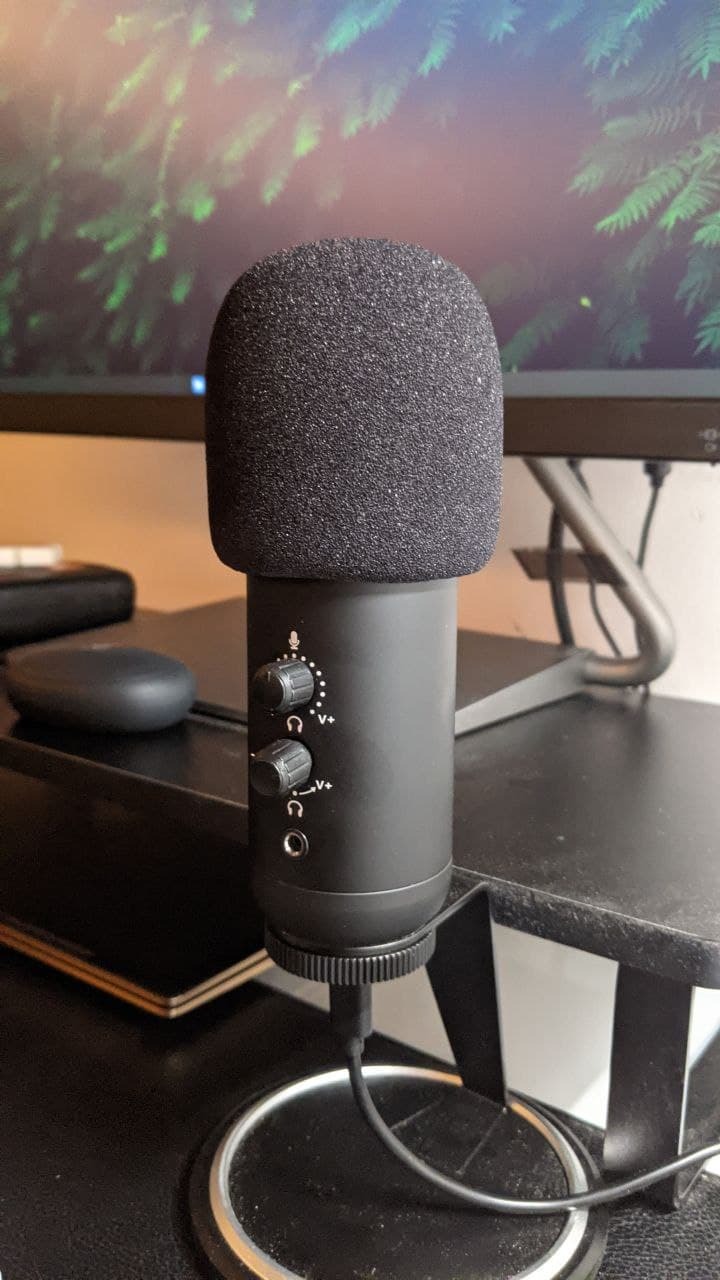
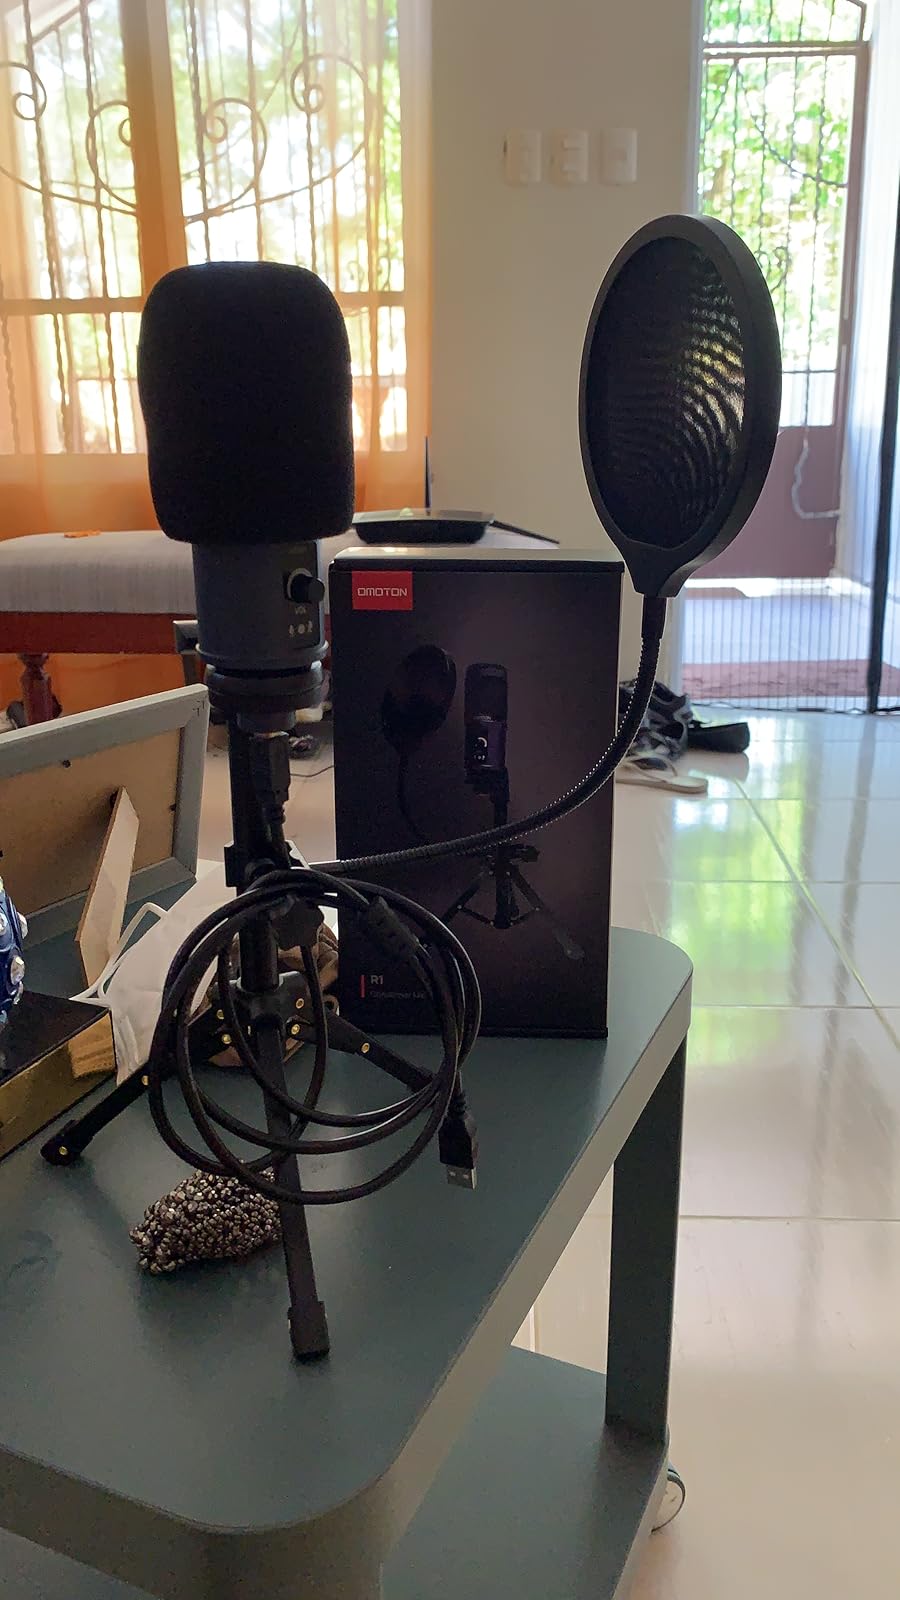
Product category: microphone
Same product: no